Alachua, Florida

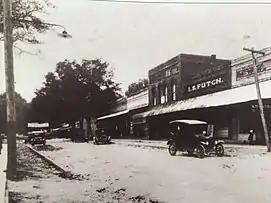
Main Street Alachua, 1910

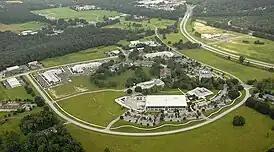
Aerial view of Progress Corporate Park

Evidence of habitation by pre-historic Paleo-Indians exists in several documented locations within the San Felasco Hammock Preserve State Park. In the historic era, the primary town for the Potano tribe that lived throughout North Central Florida also was within San Felasco. This town became the site of the first Spanish doctrina (mission with a resident priest) in the Florida interior in 1606, Mission San Francisco de Potano, and it was the last to be abandoned by the Spanish in the early 1700s due to raids instigated by the British. Nearby to the north along the Santa Fe River was another mission, Santa Fe de Toloca, which was part of the mission chain stretching from St. Augustine to Pensacola.